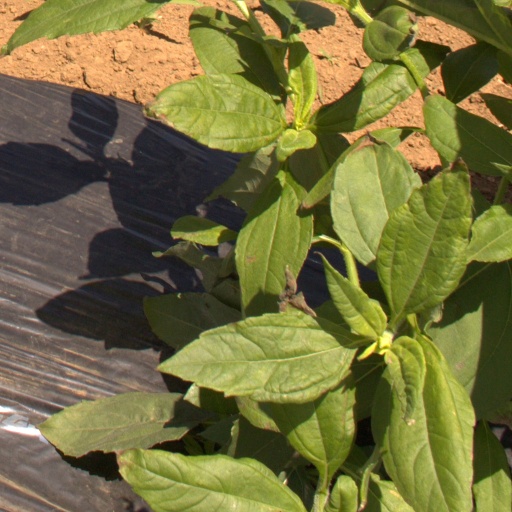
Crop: Jerusalem artichoke